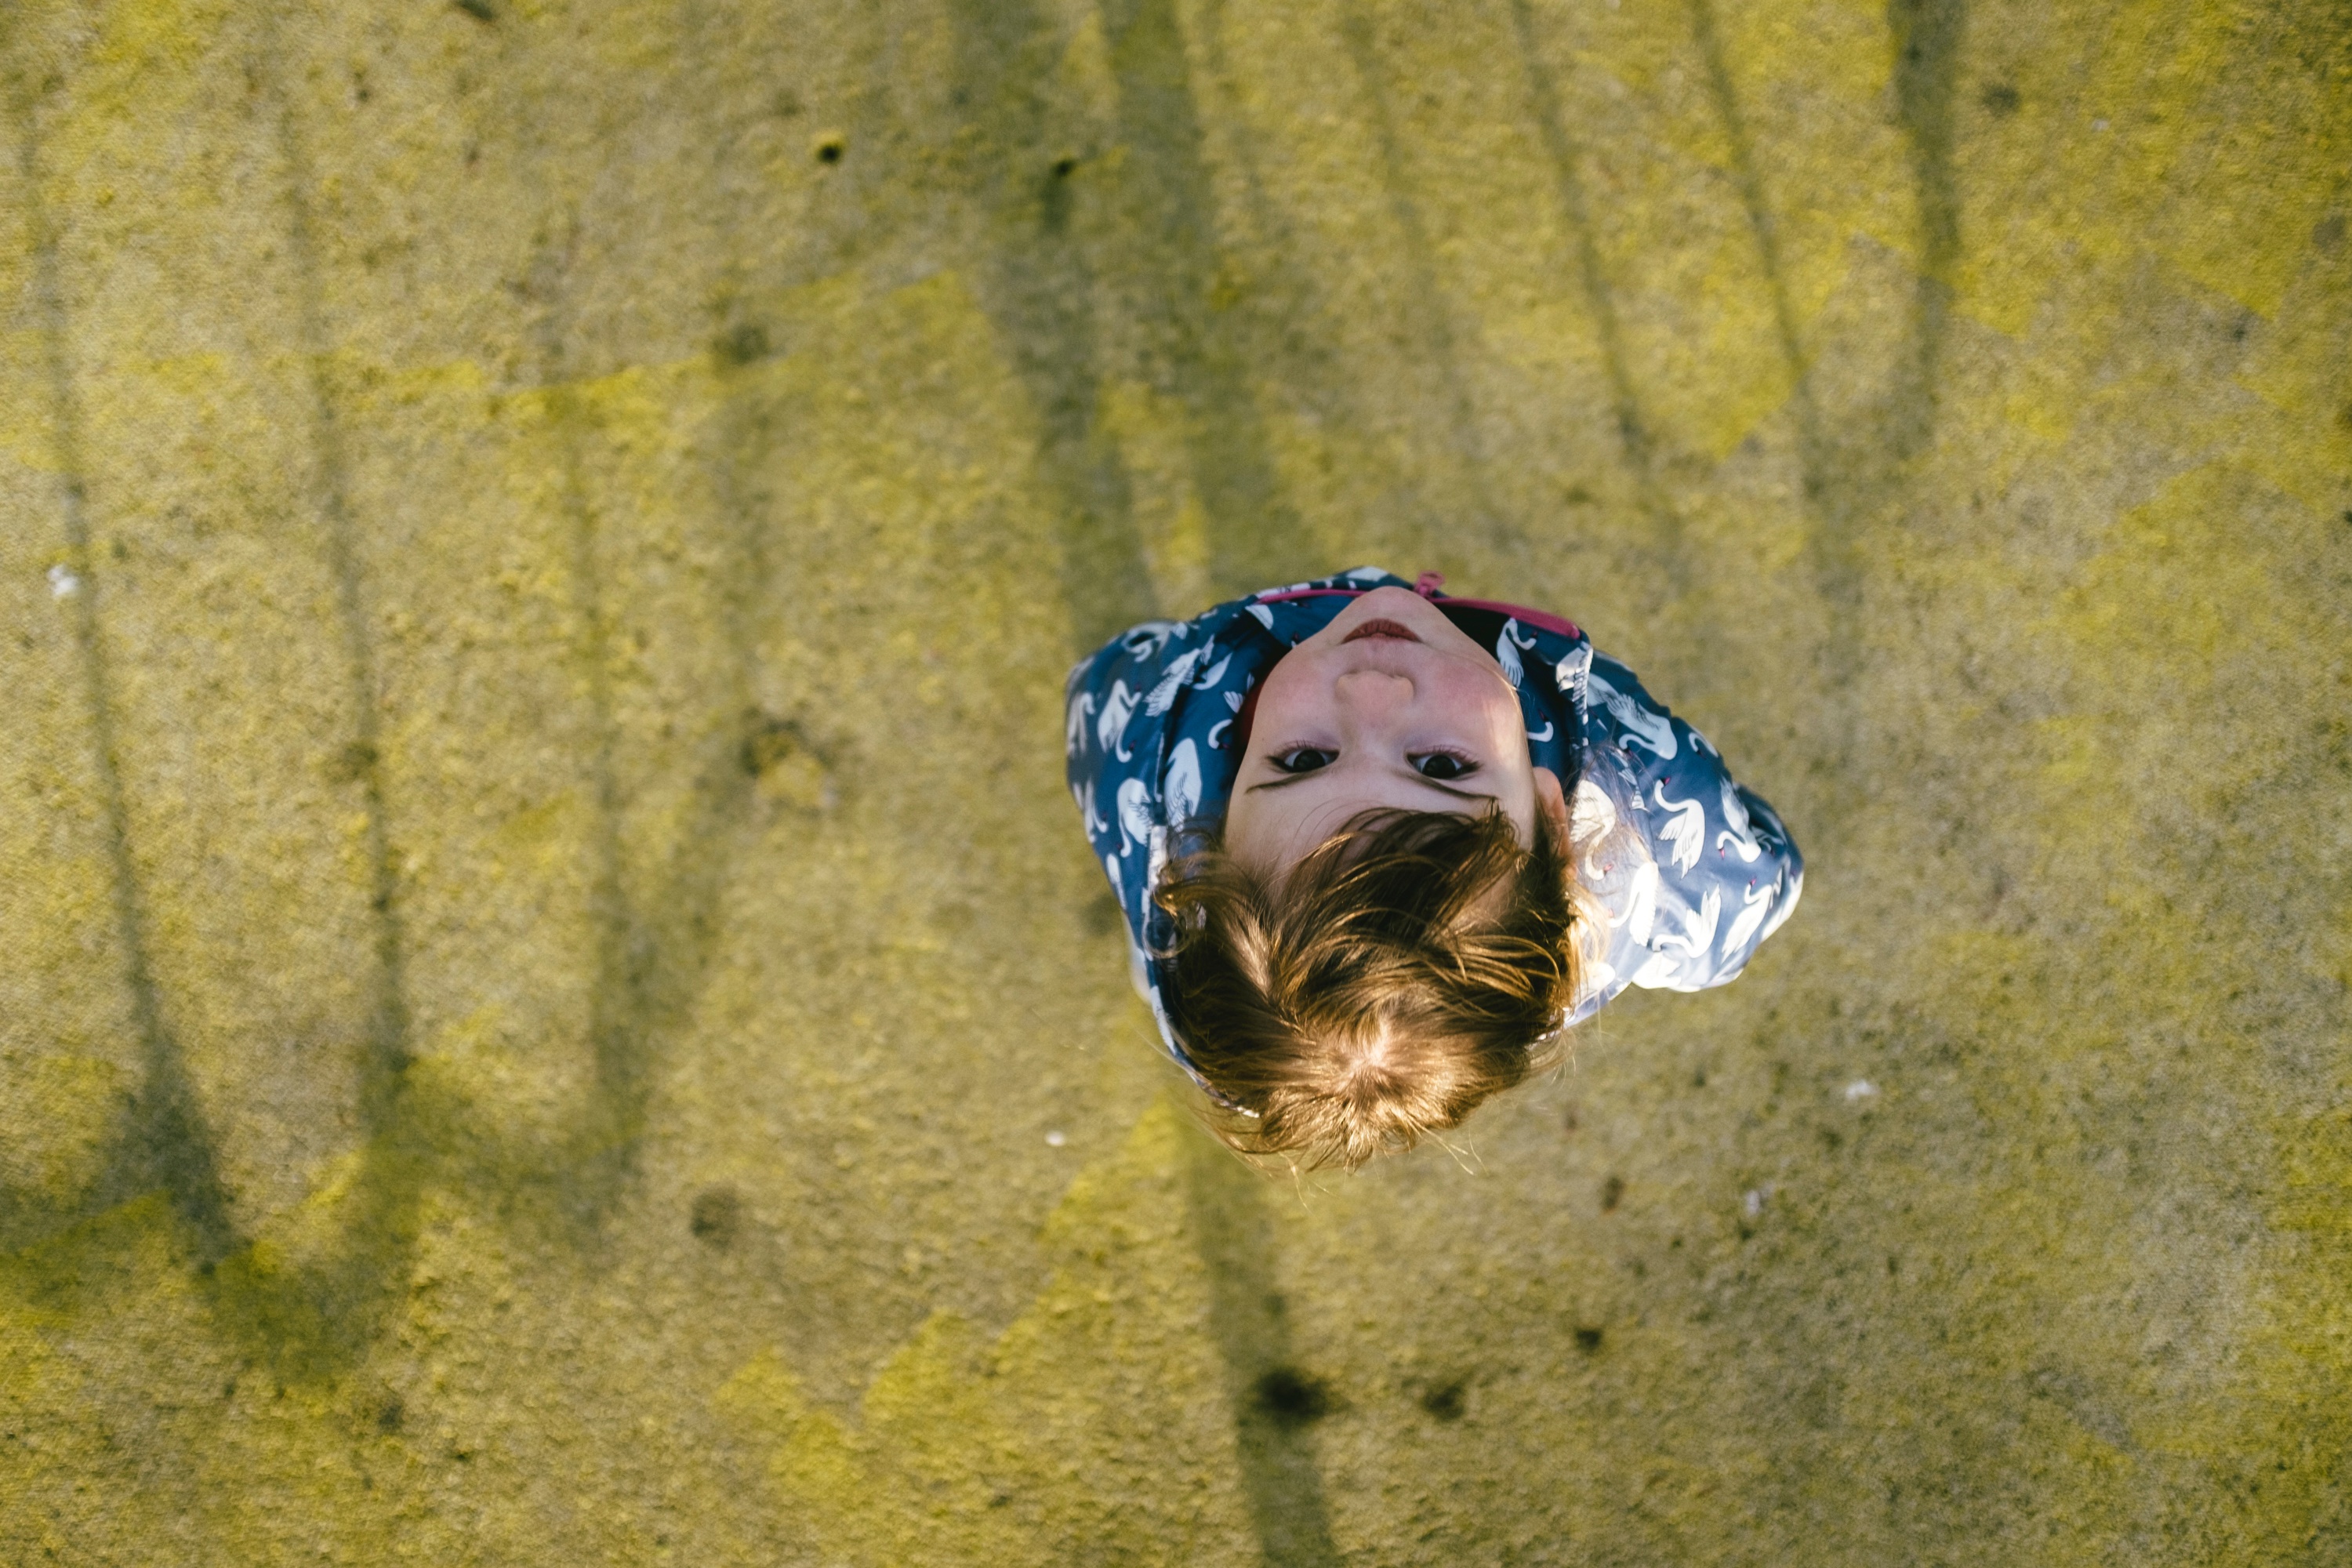
person, photography, flower, green, child, blue, childhood, top view, toddler